AeroVironment FQM-151 Pointer

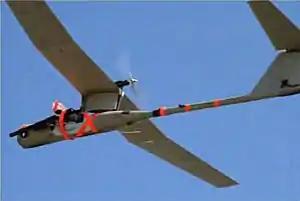

The AeroVironment FQM-151 Pointer is a small UAV used by the United States Army and Marine Corps for battlefield surveillance. It was designed by AeroVironment Incorporated, formerly led by Paul MacCready, noted for such pioneering aircraft as the human-powered Gossamer Condor and a robotic flying pterodactyl replica. The Pointer was developed with company funds, with the US Army and Marine Corps obtaining a total of about 50 units beginning in 1990.